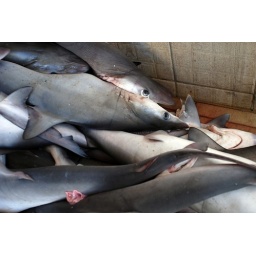
Shark meat at sale at fish market in Muscat, Oman.